Fernet

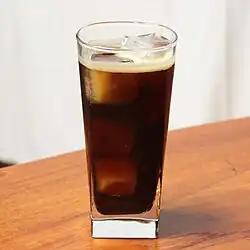
"Fernet con coca" (English: Fernet and Coke), a cultural icon of Argentina

Fernet was introduced to Argentina by Italians during the Great European immigration wave to the country of the late 19th century and early 20th century. It is particularly associated with Córdoba Province, which has been called "the world fernet capital"; almost three million litres are consumed there annually, representing just under 30 percent of national consumption. National production is around 25 million liters, with 35% sold in Buenos Aires city and province. Fernet-Branca is by far the most popular brand in the country, leading the market and reaching a "mythical" status among Argentines. Other popular brands include 1882, Capri, Ramazzotti and Vittone.